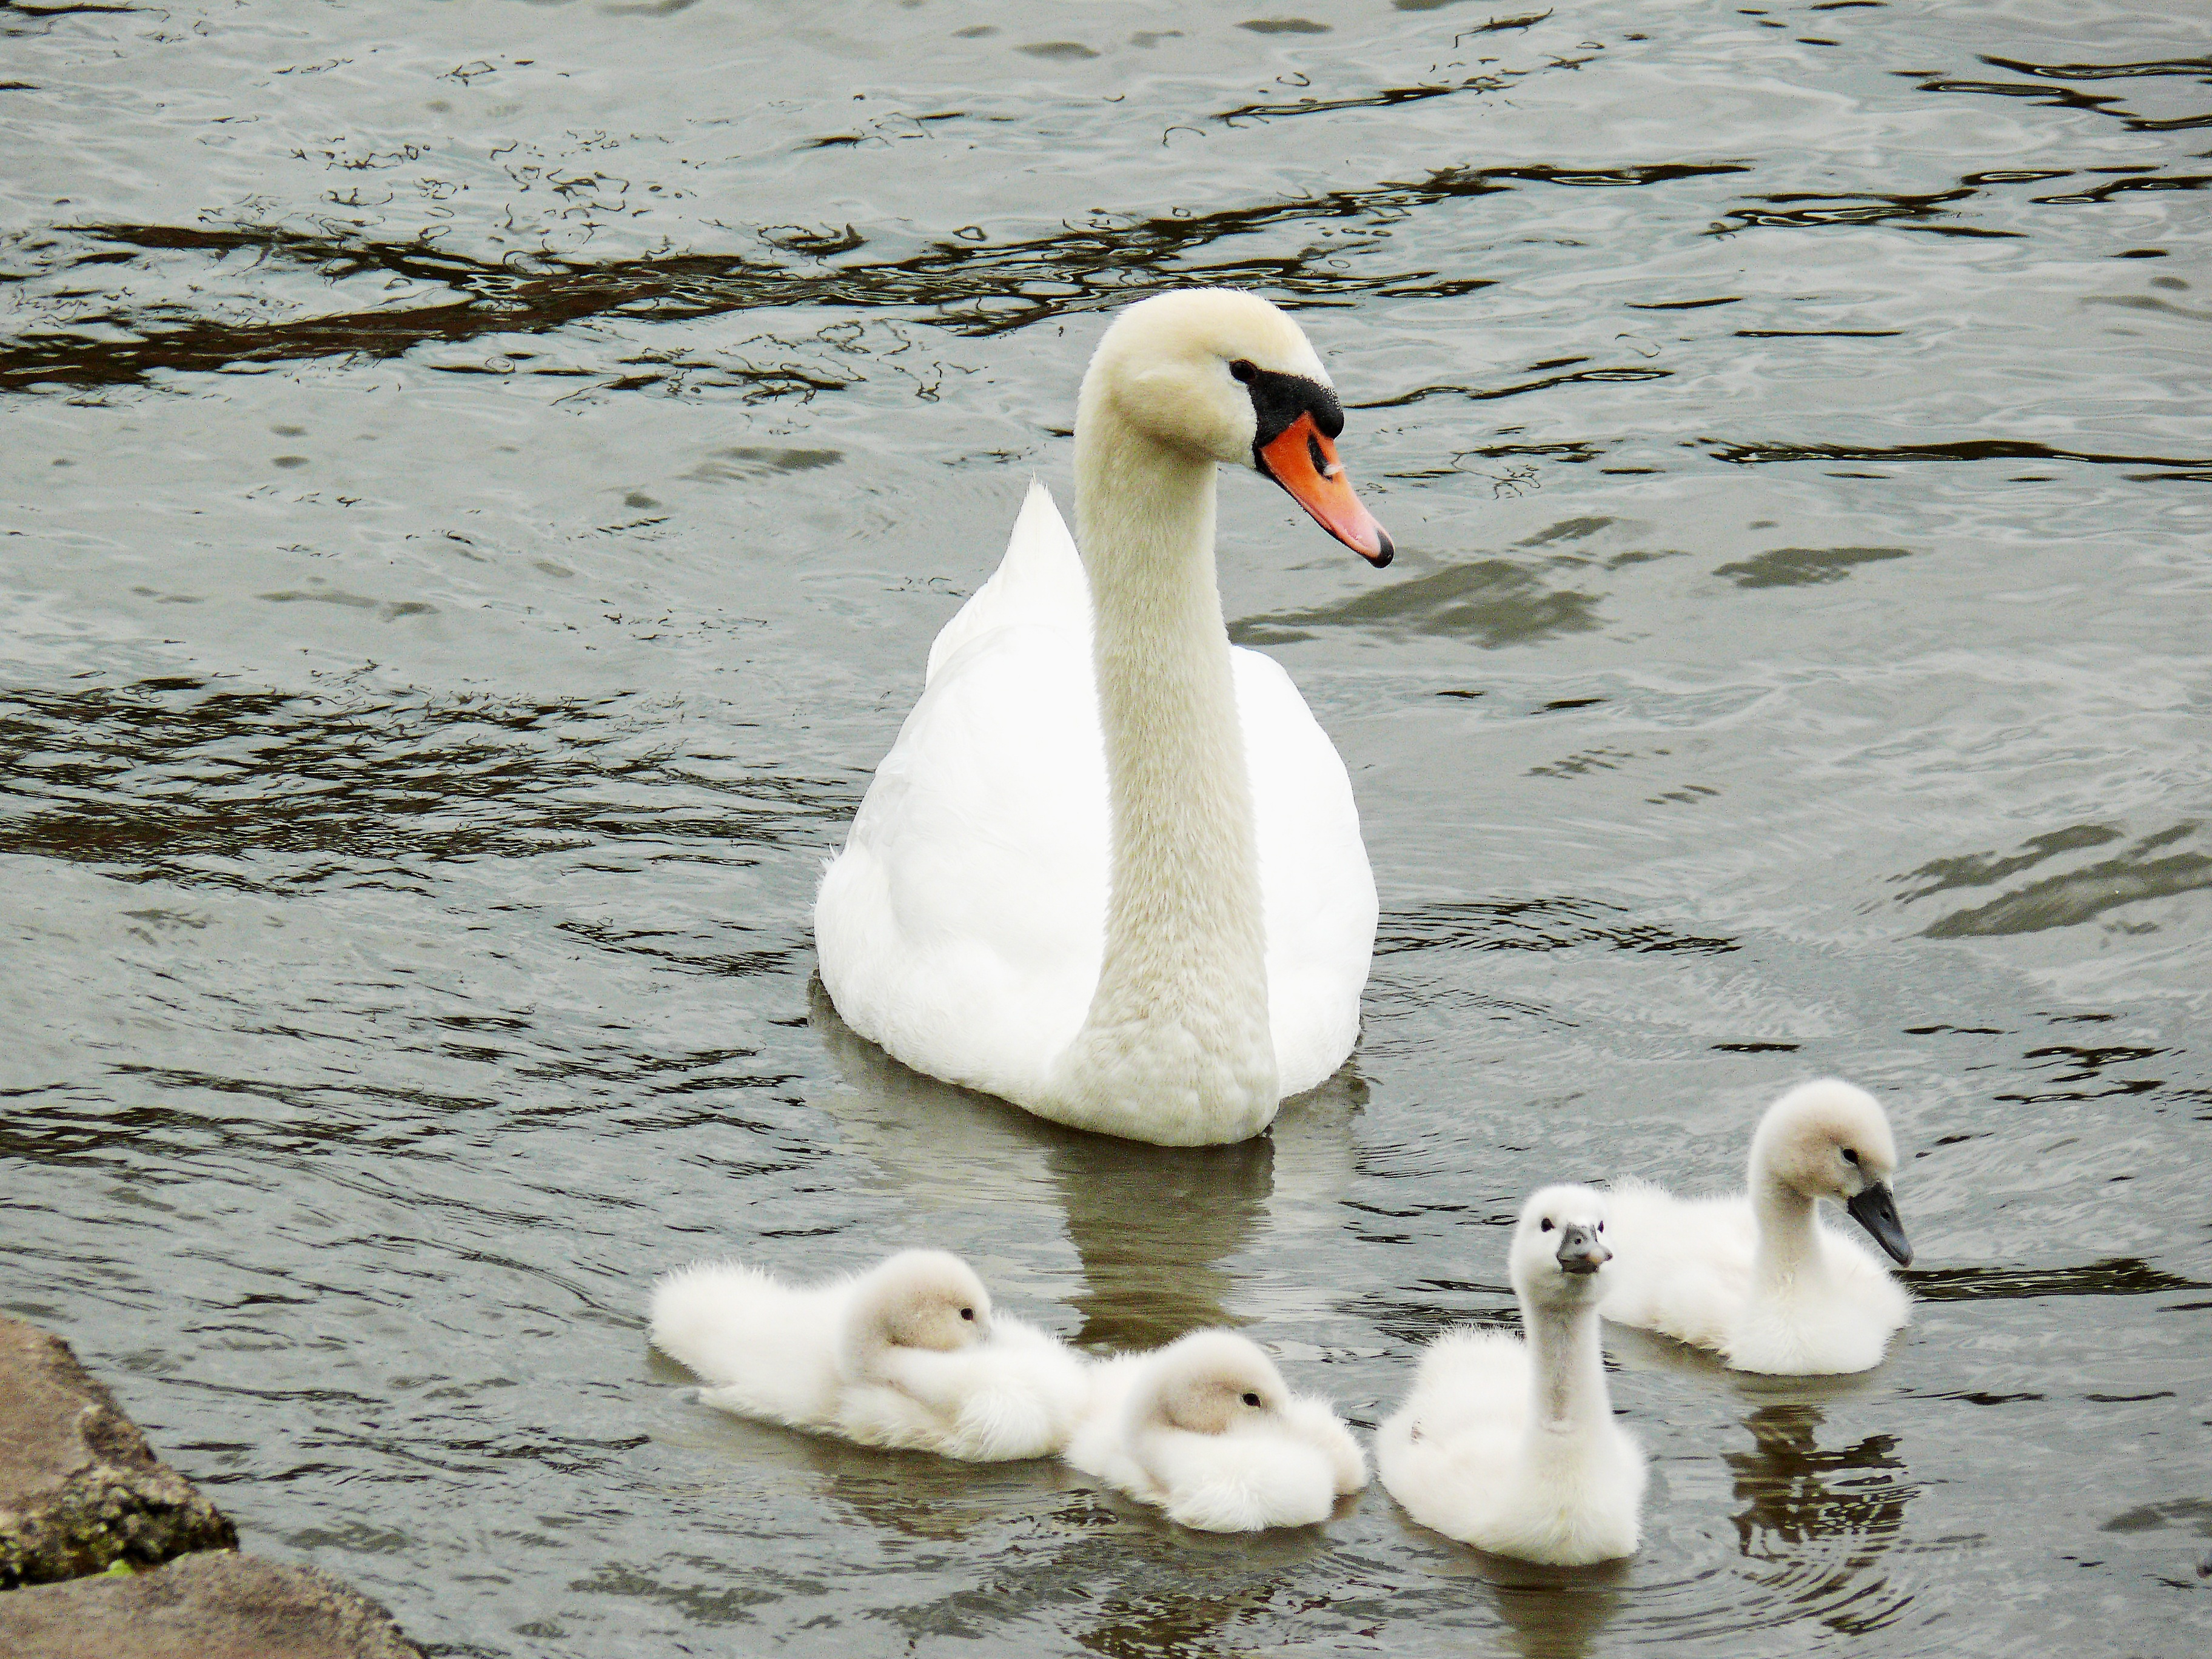
water, bird, white, cute, wildlife, swim, beak, feather, fauna, plumage, birds, swan, swans, vertebrate, elegant, bill, cygnet, waterfowl, chicks, water bird, animal world, pride, young animals, gooseneck, waddle, ducks geese and swans